Carl Benedikt Frey

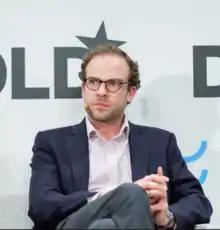
Carl Benedikt Frey

Carl Benedikt Frey is a Swedish-German economist and economic historian. He is the Dieter Schwarz Associate Professor of AI & Work at the Oxford Internet Institute and a Fellow of Mansfield College, University of Oxford. He is also Director of the Future of Work Programme and Oxford Martin Citi Fellow at the Oxford Martin School.